Adelaide Street Circuit

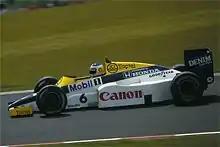
Keke Rosberg driving for Williams won the first Australian Formula 1 Grand Prix.

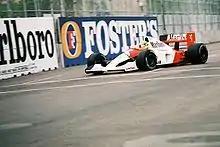
Ayrton Senna driving for McLaren in 1991

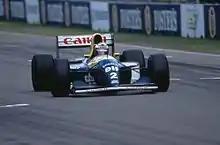
Alain Prost during the 1993 Australian Grand Prix. The same model Williams FW15C Renault V10 driven by his team mate Damon Hill set the outright GP Circuit lap record in that race

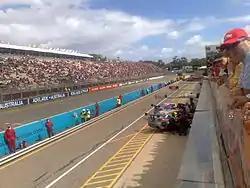

During Adelaide's era hosting the Australian Grand Prix, the circuit hosted annual non-championship races for the Australian Touring Car Championship.